The Work (publication)

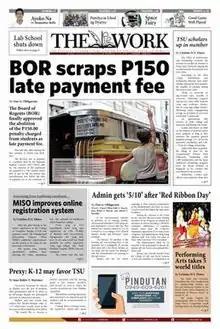
The Work Vol. 67 No. 4 front page

The Work is the official student publication of Tarlac State University (TSU) in Tarlac City, Philippines founded in 1948. It is a member of the College Editors Guild of the Philippines (CEGP), the oldest existing alliance of student publications in the country committed to uphold students' rights and press freedom.